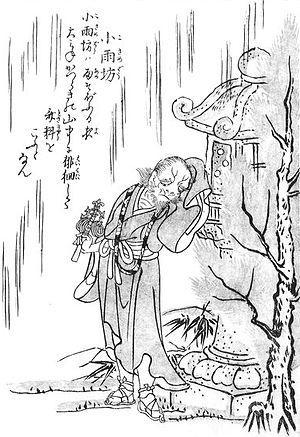
Konjaku hyakki shūi est le troisième livre de l'artiste japonais Toriyama Sekien de la série Gazu Hyakki Yagyō, publié ca. 1781. Ces ouvrages sont des bestiaires surnaturels, collections de fantômes, d'esprits, d'apparitions et de monstres, dont beaucoup proviennent de la littérature, du folklore et d'autres arts japonais. Ces œuvres ont exercé une profonde influence sur l'imagerie yōkai ultérieure au Japon.